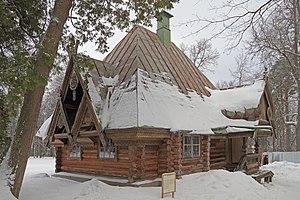
Ivan Ropet, pseudonyme pour son véritable nom Petrov Ivan Nikolaevitch, né en 1845 à Peterhof — décédé le 2 décembre 1908 à Saint-Pétersbourg, est un architecte russe qui a exercé un rôle important dans la formation du style néo-russe, par ses constructions, ses esquisses d'intérieurs et d'objets décoratifs. C'est un représentant de l'éclectisme, fondateur de la tendance qui porte son nom, « ropetovski » dite aussi Style Ropet.